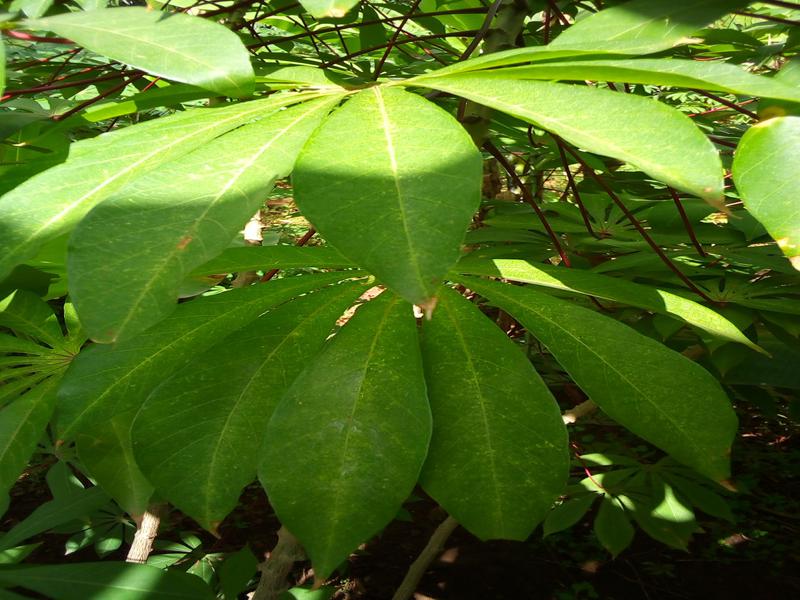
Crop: cassava
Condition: green_mottle